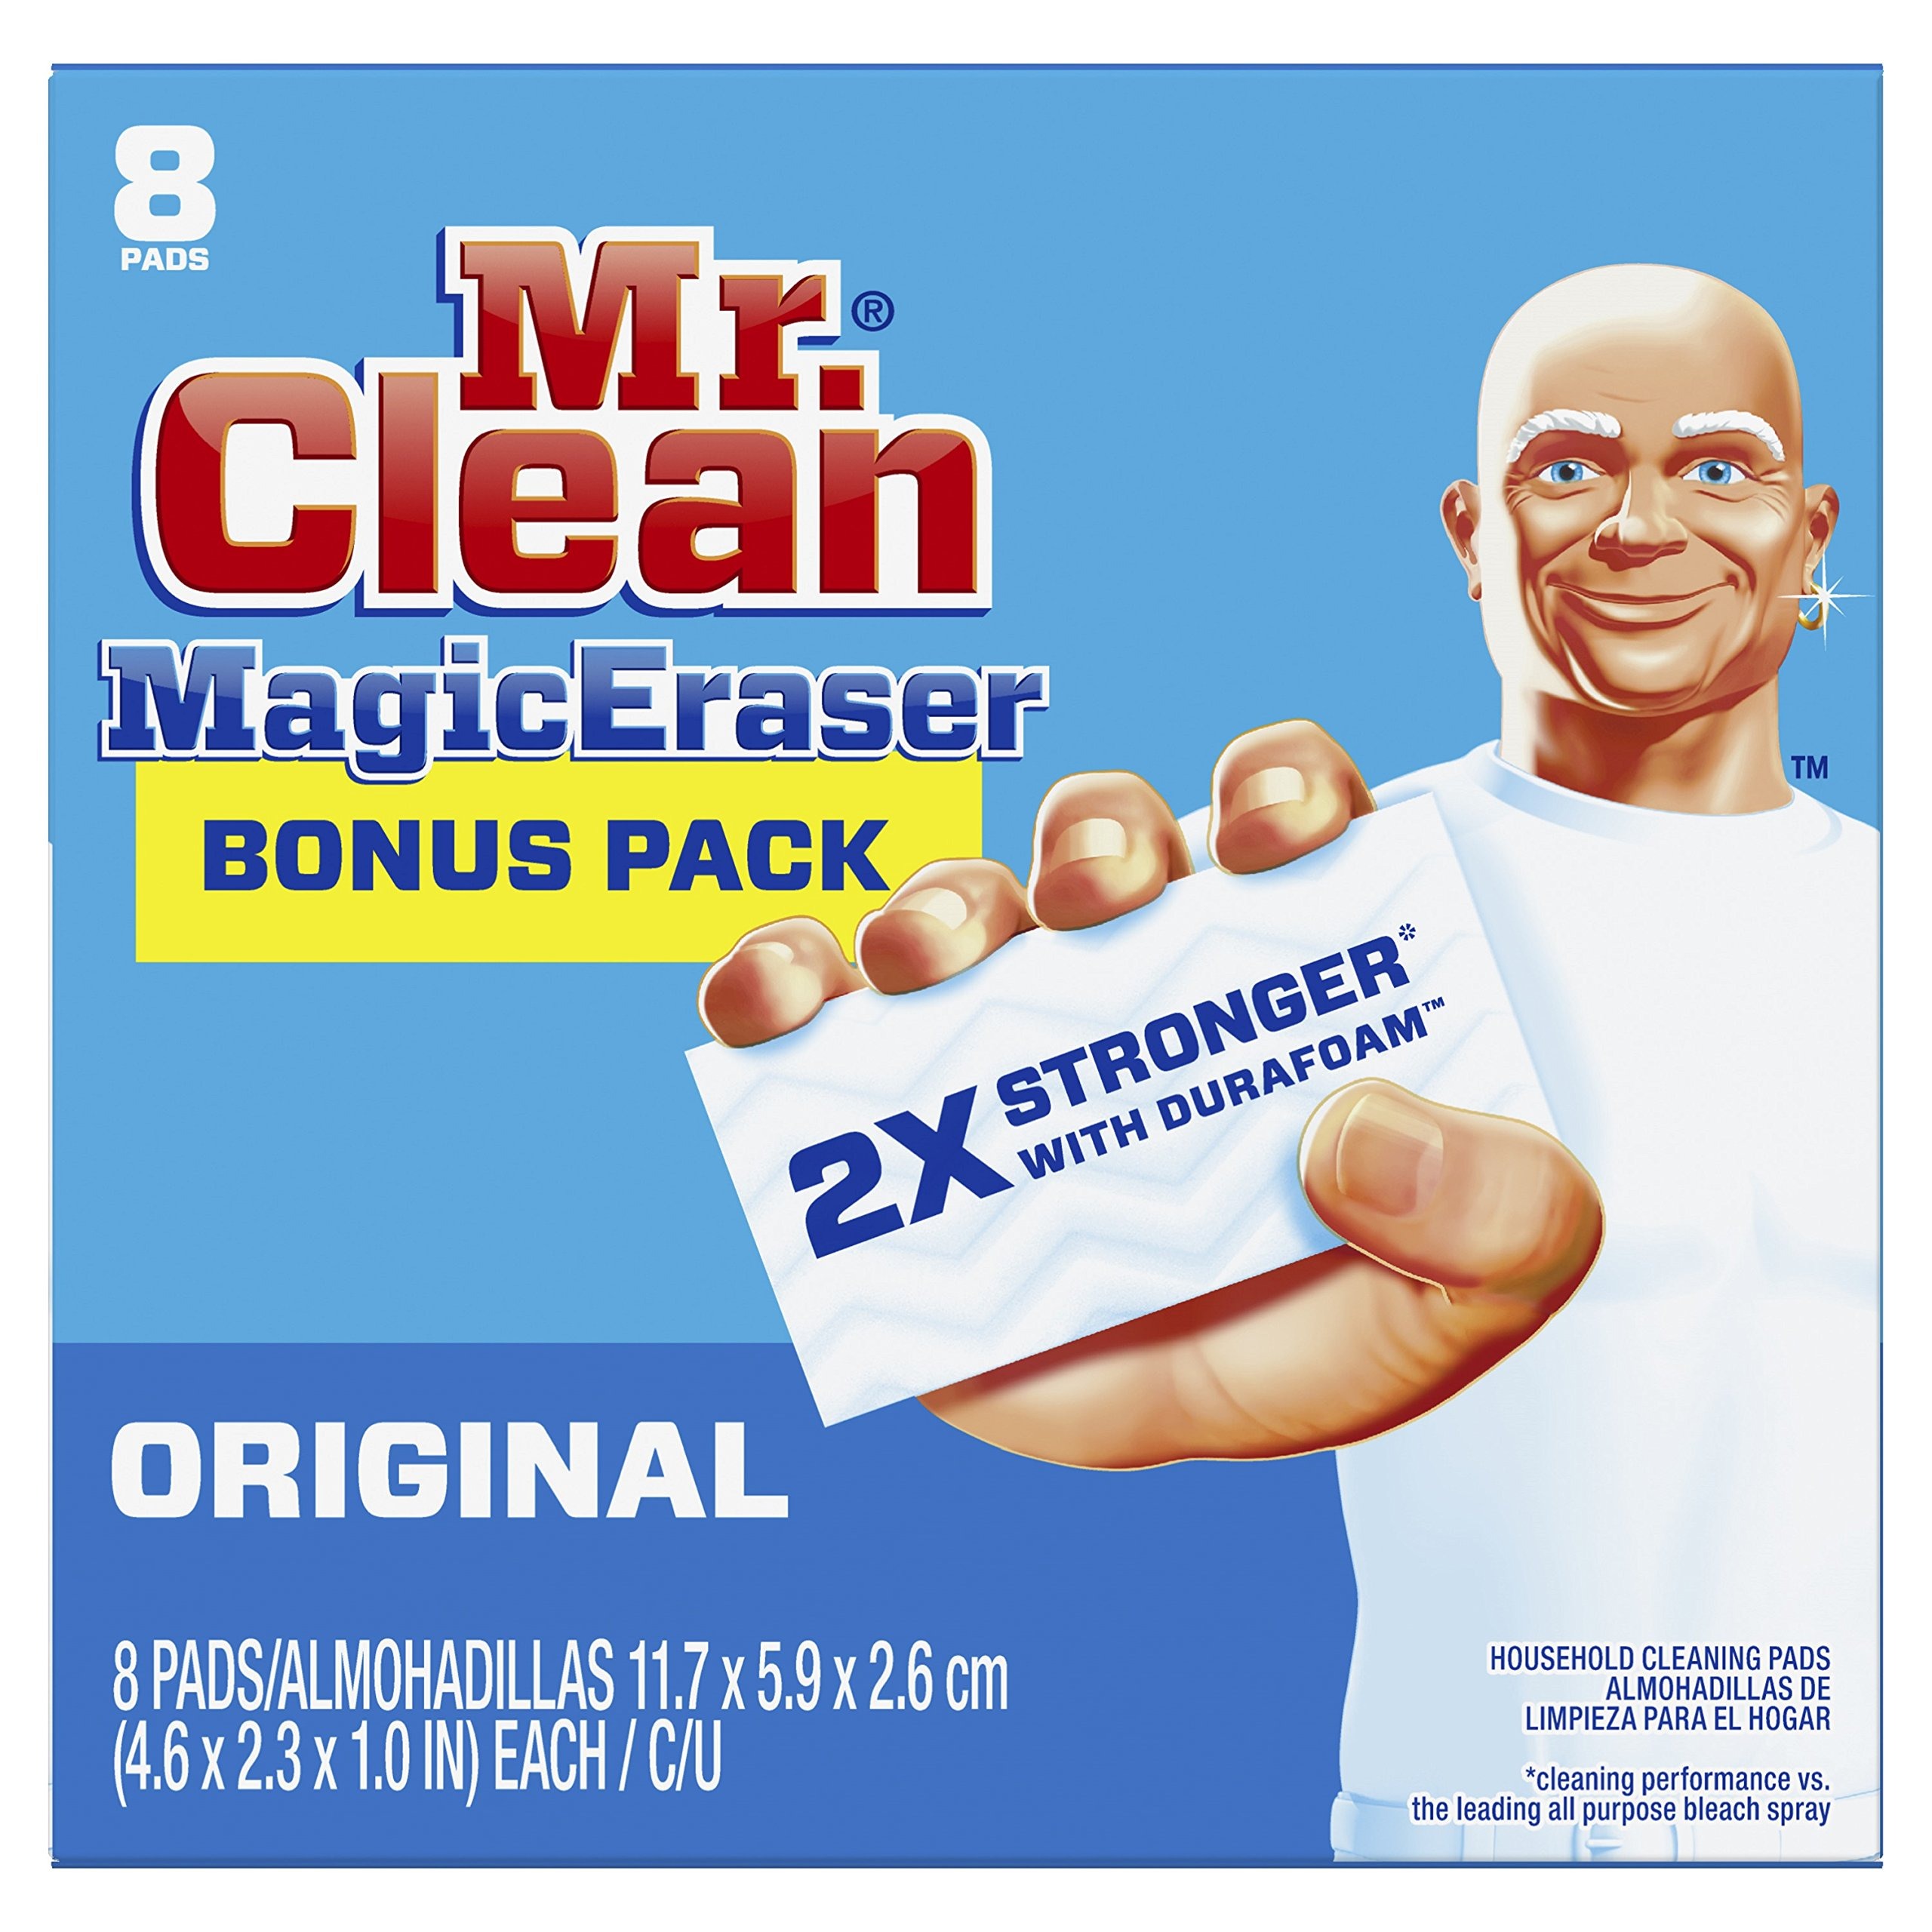
Item Name: Mr. Clean Magic Eraser Original, Cleaning Pads with Durafoam, 8 count (Packaging May Vary)
Bullet Point 1: Mr. Clean Magic Eraser Original scrubber is 2X Stronger with DURAFOAM Cleaning performance vs. the leading all-purpose bleach spray
Bullet Point 2: This cleaning scrubber is tough on dirt, all around the house! Surface cleaner, wall cleaner, bathtub cleaner, oven door cleaner, erases marks on light switches, doors & much more!
Bullet Point 3: The Mr. Clean Magic Eraser provides a powerful clean with water alone.
Bullet Point 4: No Harsh chemicals added.
Bullet Point 5: Magic Erasers are also available in Extra Durable, Kitchen, and Original forms
Value: 8.0
Unit: Count

Price: 12.345